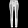
Label: Trouser